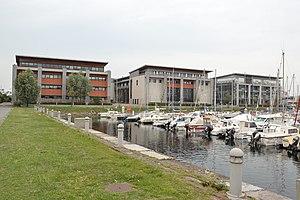
Université du Littoral Côte d'Opale - Dunkerque - Maison de la recherche (au centre). À droite, Les Darses.
L'université du Littoral-Côte-d'Opale est une université française située dans la région des Hauts-de-France. Université multipolaire et inter-départementale, elle est implantée dans quatre villes, à Boulogne-sur-Mer, Calais, Saint-Omer et Dunkerque, et dispose dans cette dernière ville de son implantation principale. C’est l'une des six universités de l'académie de Lille.